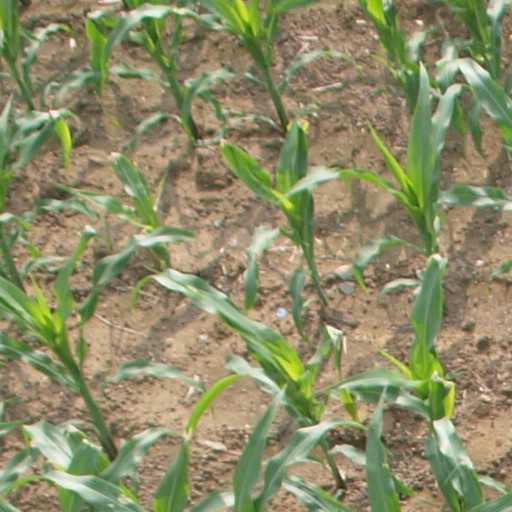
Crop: maize; corn